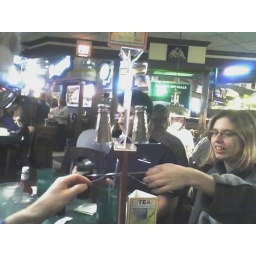
This tower was built from random stuff on the table in Bennigan's, an Irish family restaurant